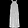
Label: Dress